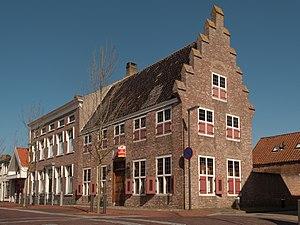
Wissenkerke est un village appartenant à la commune néerlandaise de Beveland-du-Nord, situé dans la province de la Zélande. En 2008, le village comptait 1 078 habitants.